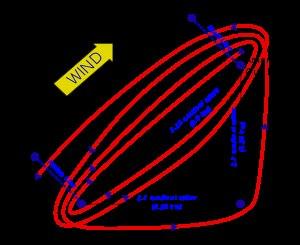
La Coupe de l'America est une compétition nautique internationale à la voile, voulue par ses initiateurs comme un défi amical et perpétuel entre Yacht Clubs de différentes nations et définie sous cette dénomination en 1857 par les membres du New York Yacht Club, vainqueurs, six ans plus tôt, en 1851, avec la goélette America, de la régate internationale originelle, organisée autour de l'île de Wight, par le Royal Yacht Squadron, en marge de l'exposition universelle de Londres.